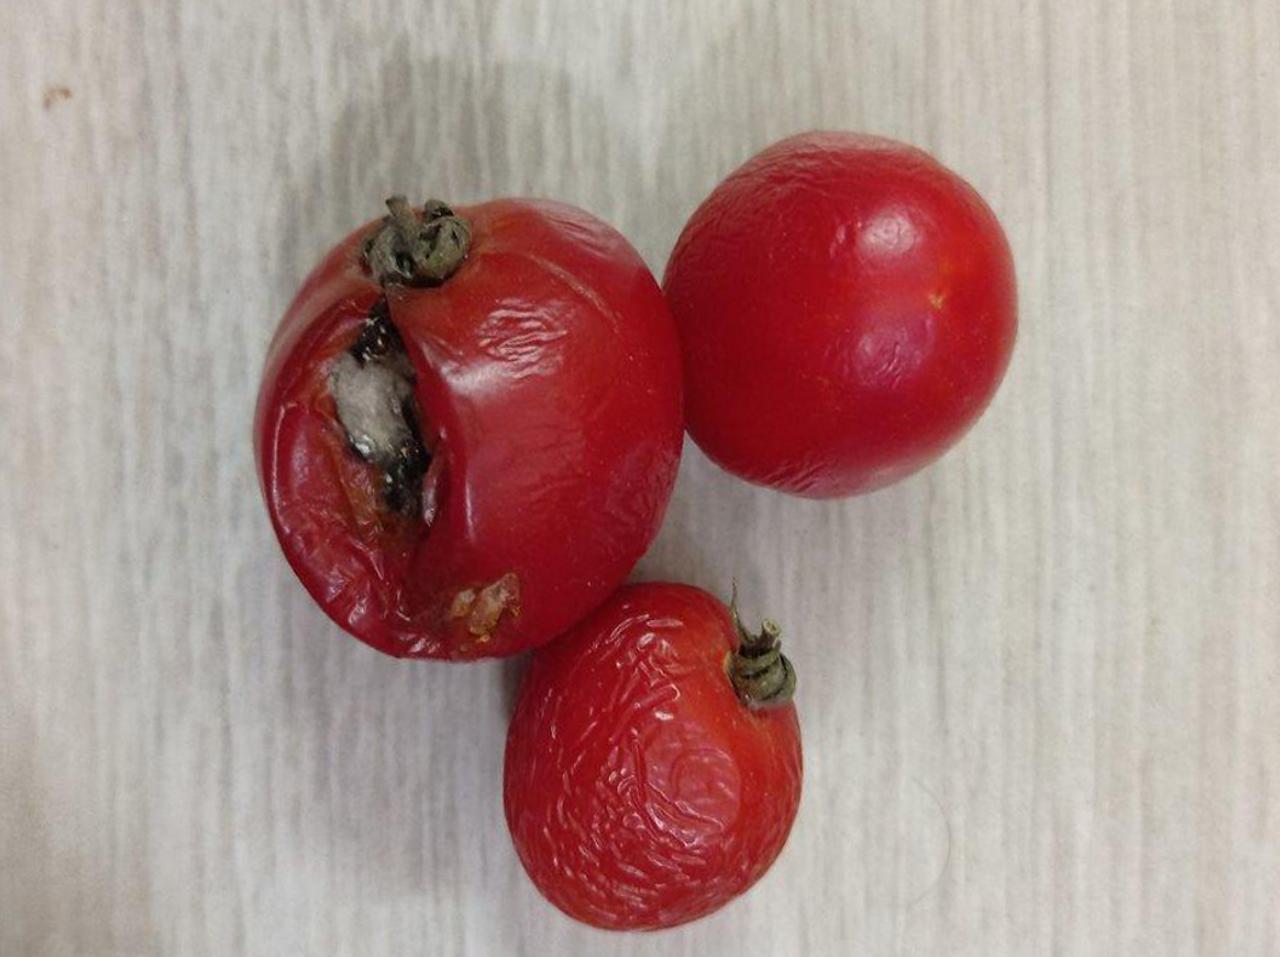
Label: Rotten